Twilight Comes Twice

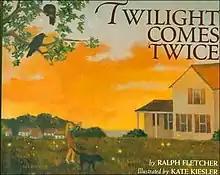
Hardcover first edition

Twilight Comes Twice is a children's book of free verse written by Ralph Fletcher and illustrated by Kate Kiesler. It was first published in 1997 and describes the transitions from night to day and from day to night.